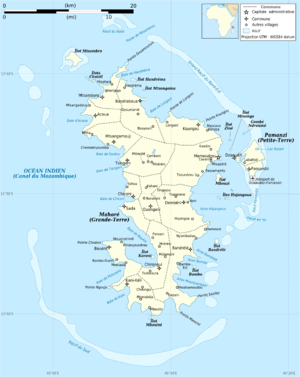
Carte administrative de Mayotte en français. Utiliser la version SVG pour les traductions et les changements, puis mettre à jour celle-ci. UTM projection, WGS84 datum